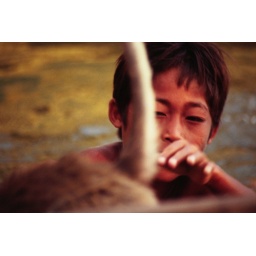
Boy playing with a monkey in the water